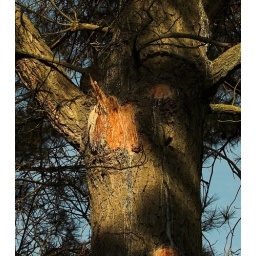
Dripping pine sap from a mauled tree in the park.